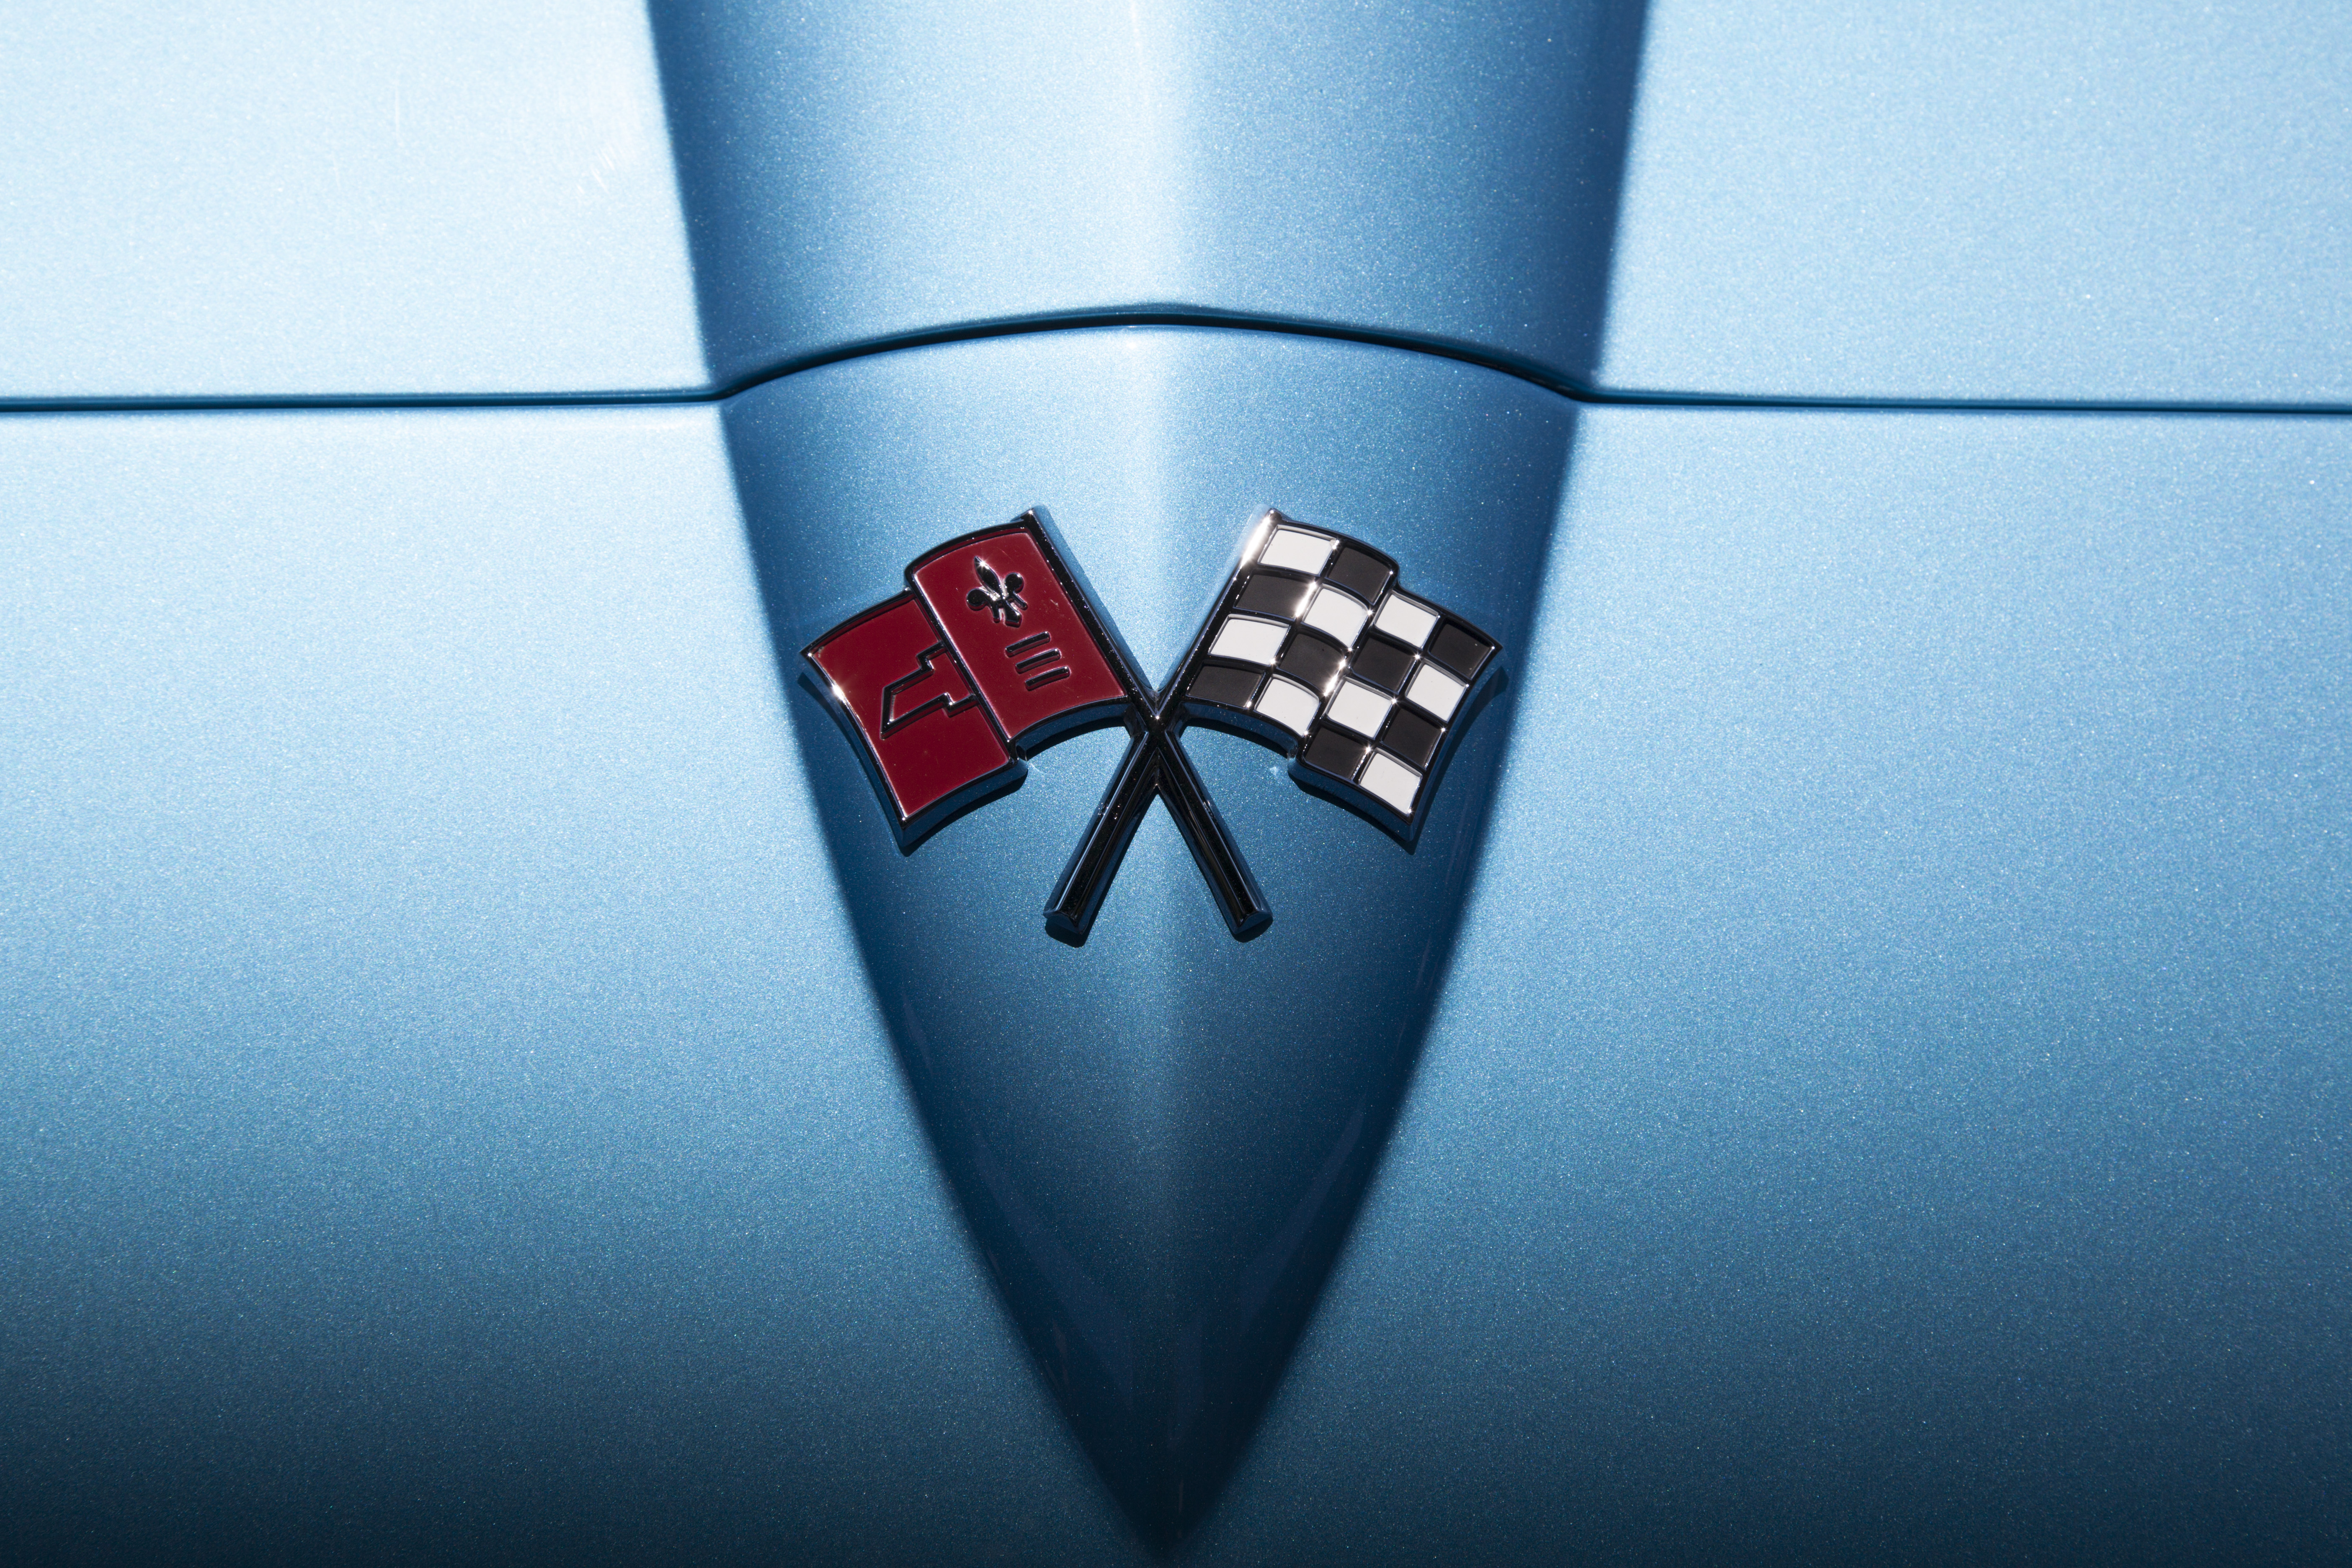
surfboard, blue, toy, california, hood, sunny, cars, organ, corvette, shape, sacramento, californiaautomuseum, chrvrolet, plasticfantastic, crossedflags, computer wallpaper, surfing equipment and supplies